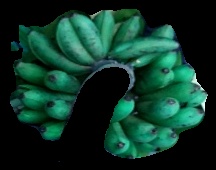
Variety: rasbale
Grade: grade3